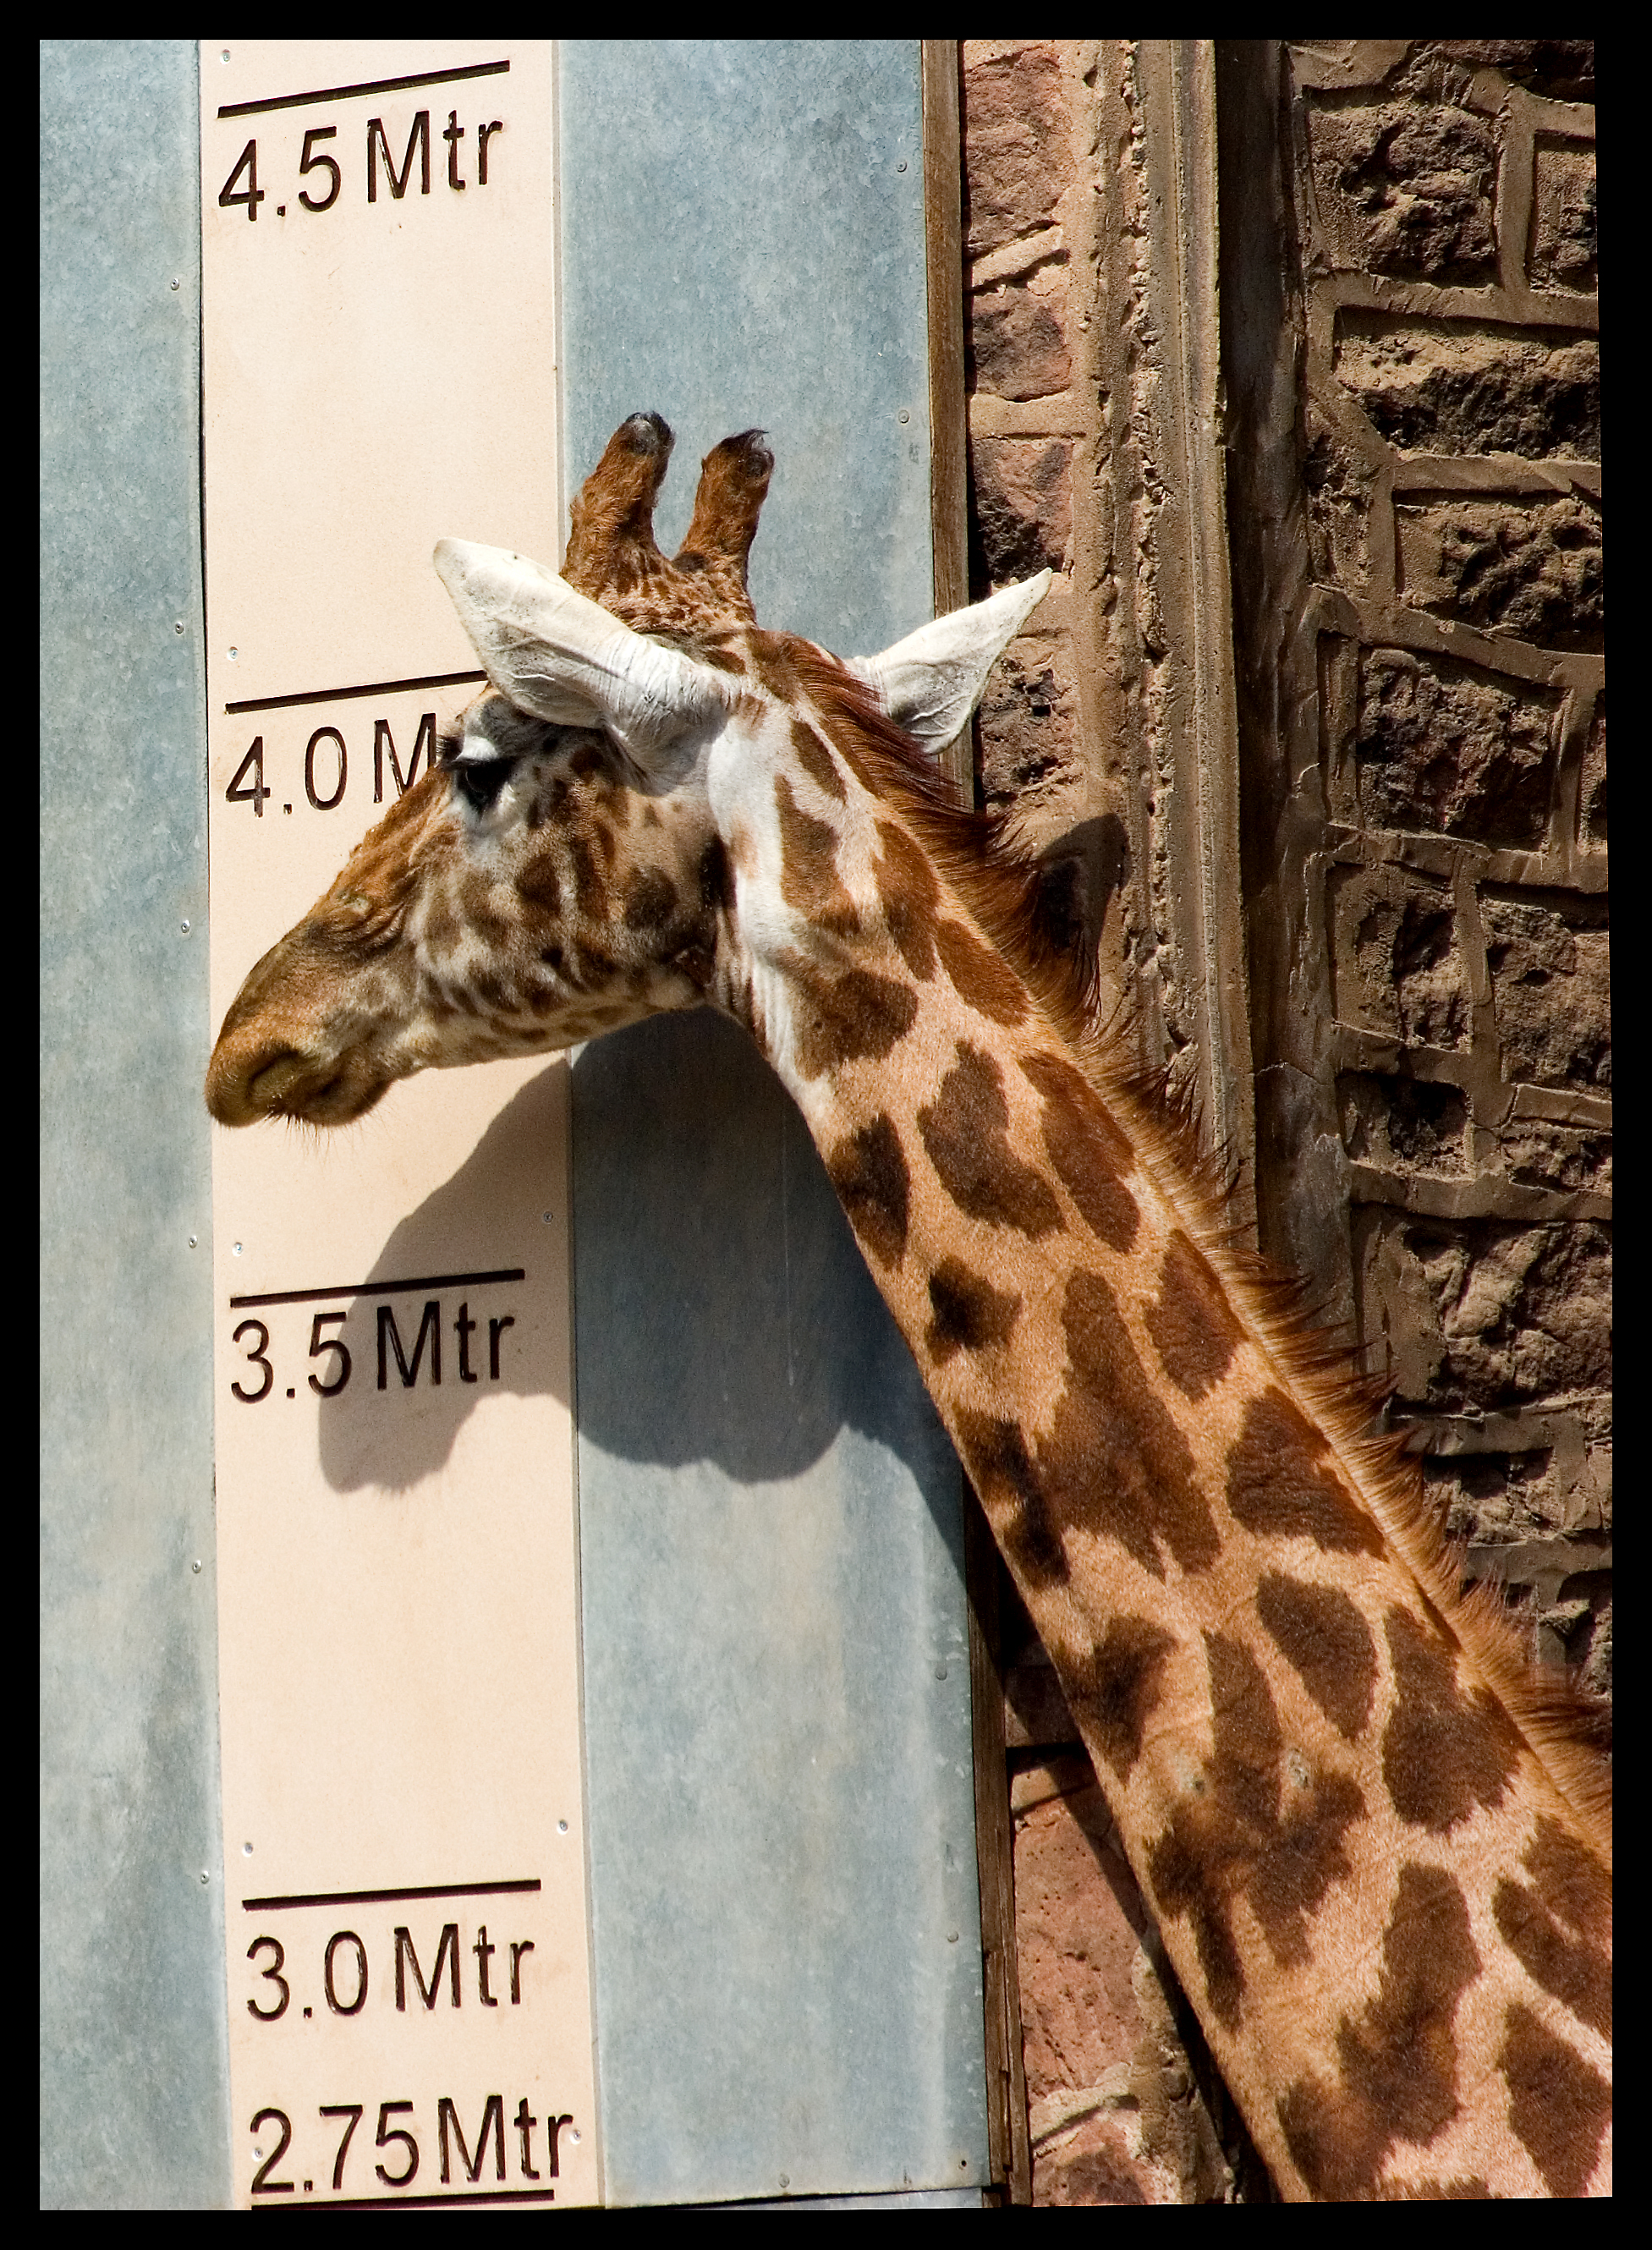
wildlife, zoo, mammal, fauna, giraffe, chester, animals, vertebrate, giraffidae